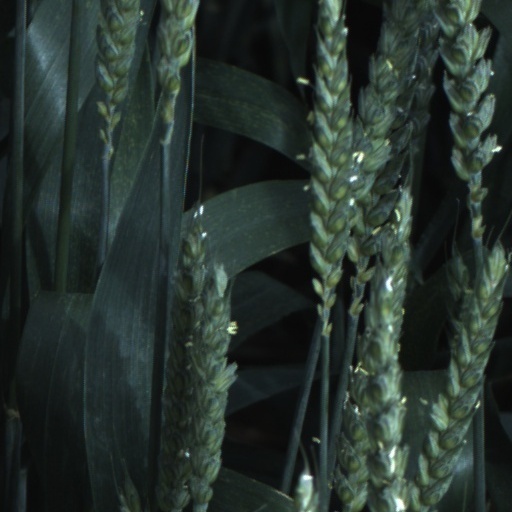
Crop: wheat